LB&SCR K class

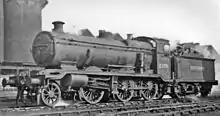
No. 2339 at Brighton Locomotive Depot 23 March 1946.

The class was initially renumbered by means of adding the prefix, 'B' to the original number, and later by adding 2000 to the LB&SCR number. They spent the first six years of Southern Railway ownership largely restricted to the lines of the Central Section, as the LB&SCR previously had a more generous loading gauge than the other main constituent companies. However, between 1929 and the summer of 1939 all the members of the class were altered to the composite gauge by reducing the height of their chimneys, flattening the dome and reducing the cab roofs, as they passed through the works.